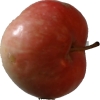
Label: Apple 10